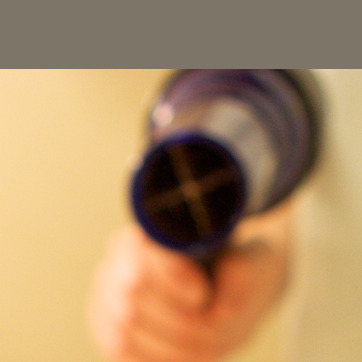
Material: plastic